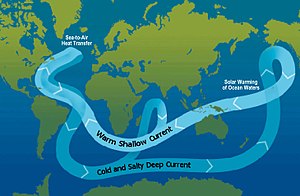
Klimaændring / Faktorer / Klimatiske faktorer
Model af den moderne thermohaline cirkulation
"Klimaændringer er variationer af Jordens globale eller regionale klima over en tidsperiode. En klimaændring indebærer at ""gennemsnitsvejret"" over tid ændrer karakter, f.eks. mere eller mindre nedbør, lavere eller højere temperaturer, mere eller mindre vind eller lignende. Sådanne forandringer kan have eksterne årsager som f.eks. ændringer i Jordens bane omkring Solen, meteornedslag, eller ændret solaktivitet. De kan også forårsages af interne processer på Jorden som f.eks. store vulkanudbrud. Det menes at menneskelig aktivitet i det senere årtier har forårsaget en global opvarmning. I de senere år, særligt i forbindelse med miljøpolitik, er begrebet ""klimaændring"" derfor ofte blevet brugt om netop disse moderne temperaturstigninger.